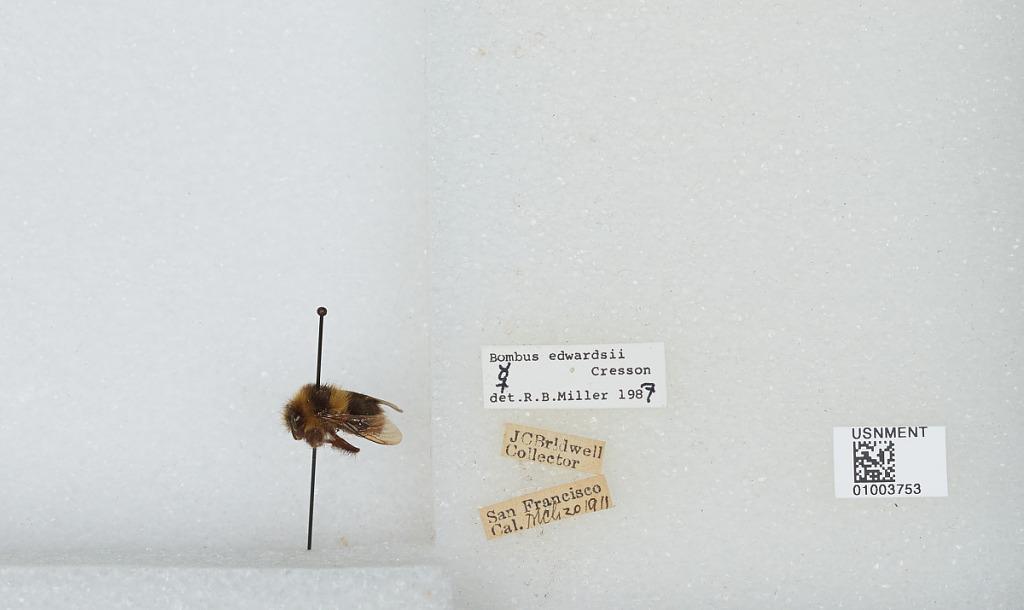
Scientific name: Bombus (Pyrobombus) melanopygus Nylander
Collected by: J. Bridwell
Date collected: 1911-3-20
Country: United States
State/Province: California
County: San Francisco
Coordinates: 37.7775, -122.416
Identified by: Miller, R. B.